Aosaginohi

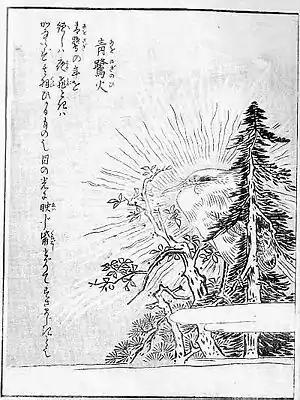
Toriyama Sekien's "Aosaginohi".

Aosaginohi, or Aosagibi ("blue heron fire") is a phenomenon illustrated by Toriyama Sekien in his "Konjaku Gazu Zoku Hyakki". It depicts a night heron with a mysteriously illuminated body.